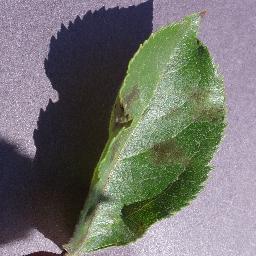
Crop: apple
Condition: scab